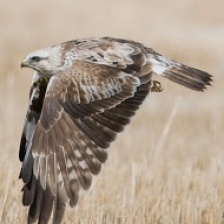
Species: ROUGH LEG BUZZARD
Scientific name: BUTEO LAGOPUS